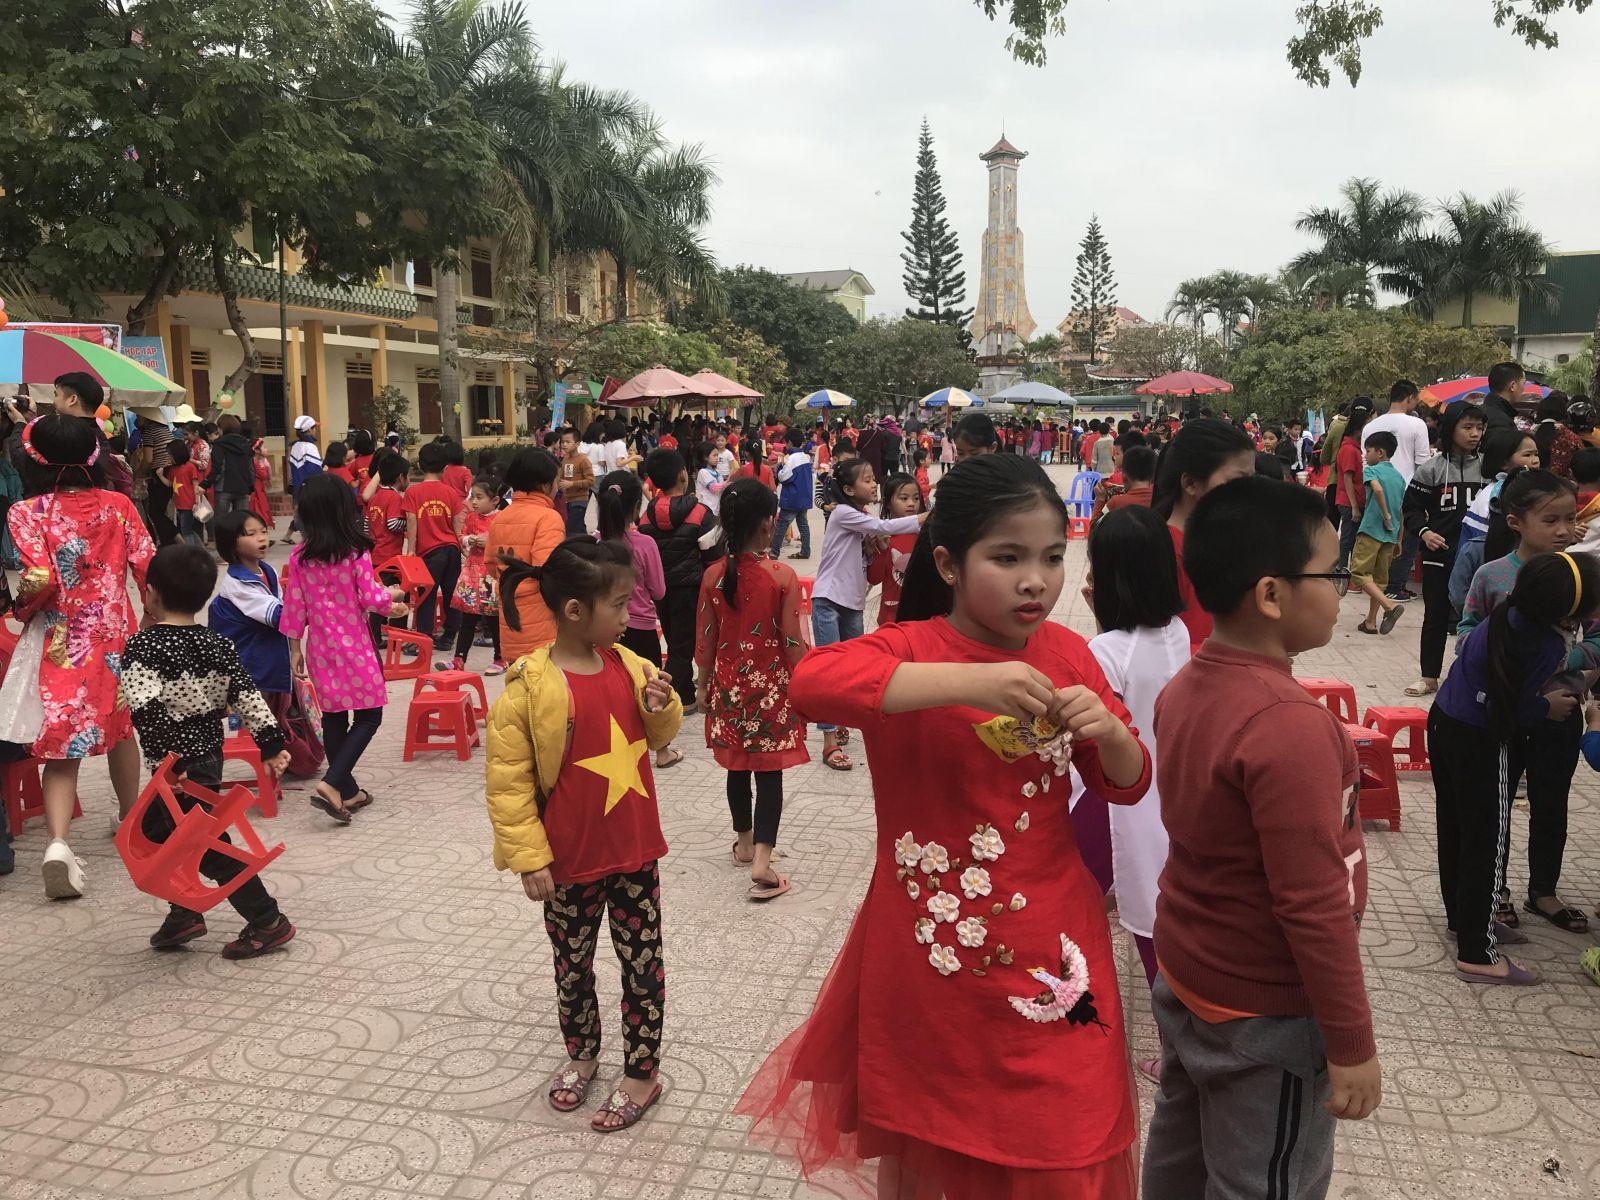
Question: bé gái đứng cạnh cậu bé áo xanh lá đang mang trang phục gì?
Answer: bé gái đang mang một bộ áo dài cách tân màu đỏ